Dhunge dhara

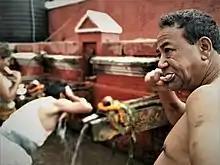
Man brushing his teeth at Kontihiti Kumbheswar, Patan

In a typical dhunge dhara the water from the aquifer (see below) is collected in an underground infiltration chamber ("navi mandal"). From there it is transported to the basin of the dhunge dhara through underground pipes ("hiti du"), made of terracotta, wood or clay.